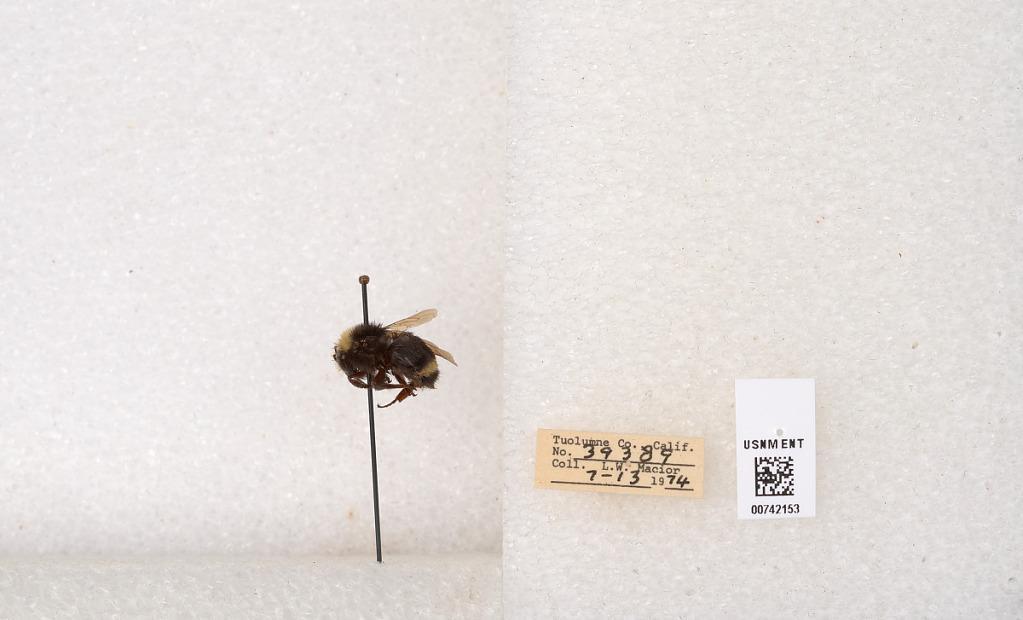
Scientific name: Bombus (Pyrobombus) vosnesenskii Radoszkowski
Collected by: L. Macior
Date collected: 1974-7-13
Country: United States
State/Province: California
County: Tuolumne
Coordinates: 37.9712, -120.228